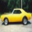
Label: automobile